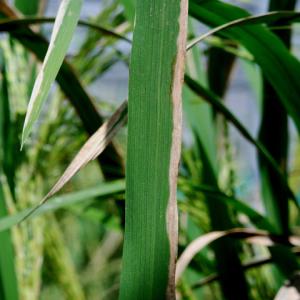
Disease: Bacterialblight